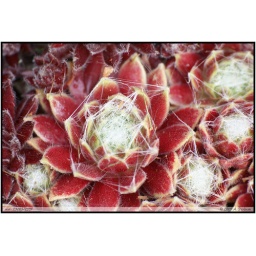
House leeks doing very well in their breeze block plant pot